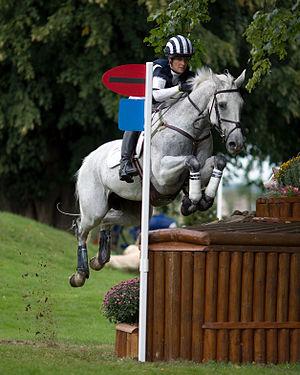
Caroline Powell, née le 14 mars 1973 à Lower Hutt en Nouvelle-Zélande, est une cavalière de concours complet néo-zélandaise.